University of Valle

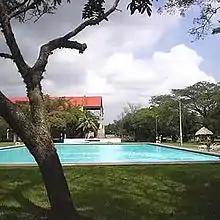
University Sports Center

The university participates in the Southwest division of the ASCUN tournament, along with other 26 institutions from the departments of Cauca, Nariño, and Valle del Cauca, with student, staff, and faculty teams. These games are qualifiers for the national tournament, which has been held every year since 1996. The university has male and female varsity teams in basketball, billiards, chess, cycling, futsal, judo, karate, rugby, soccer, swimming, taekwondo, table tennis, tennis, track and field, triathlon, beach and indoor volleyball, and weightlifting.